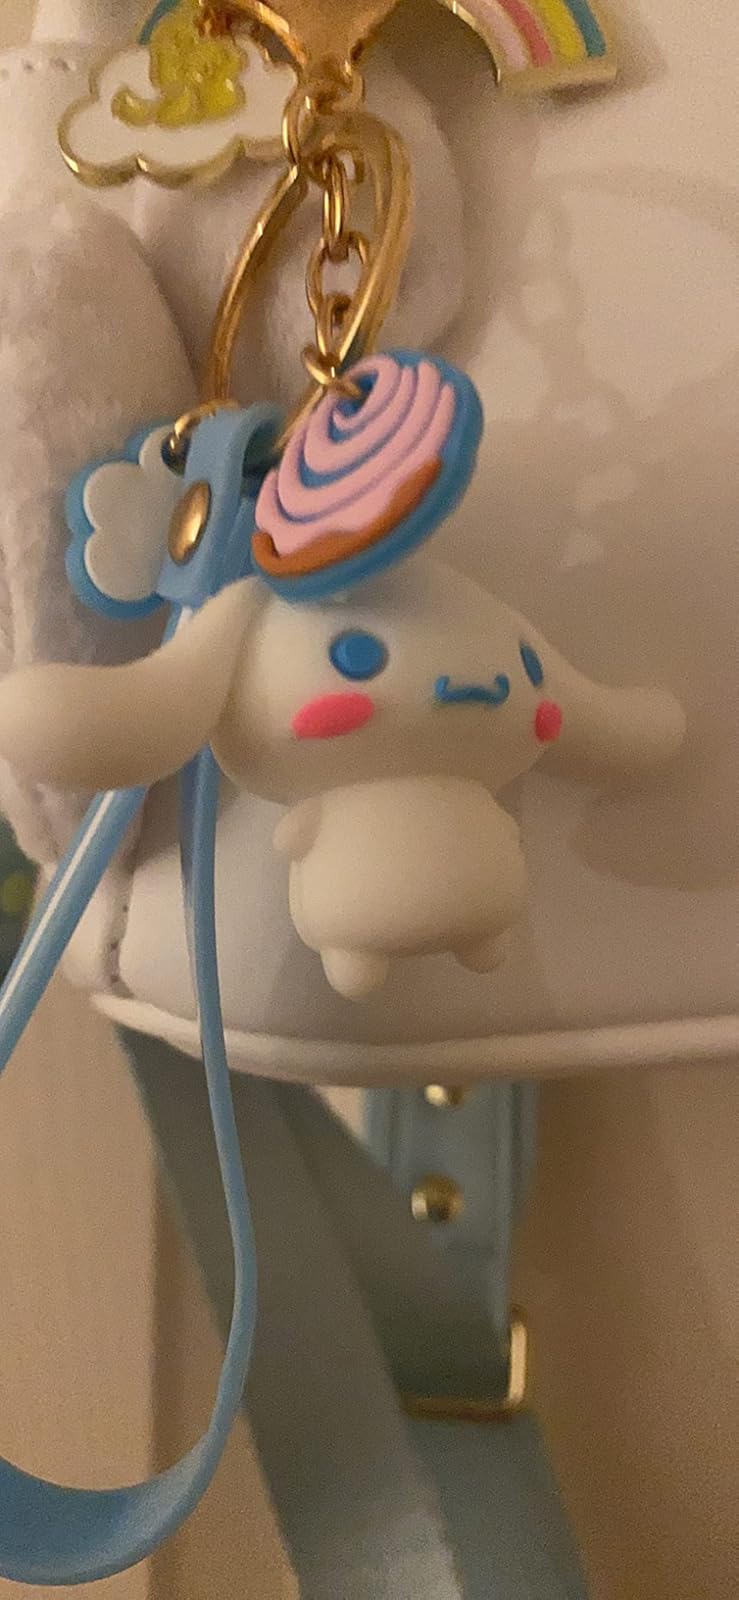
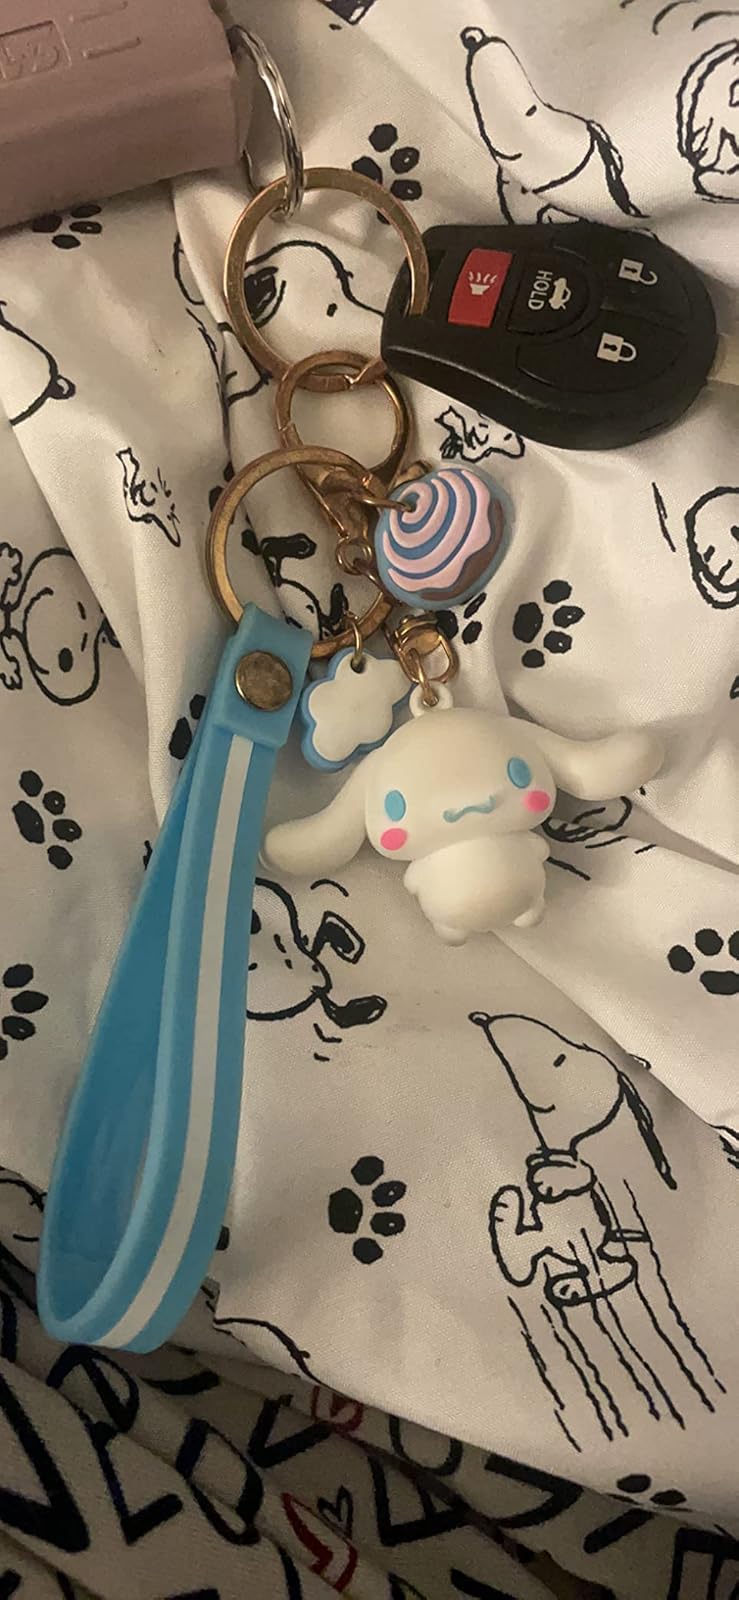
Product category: accessories_keychain
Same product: yes